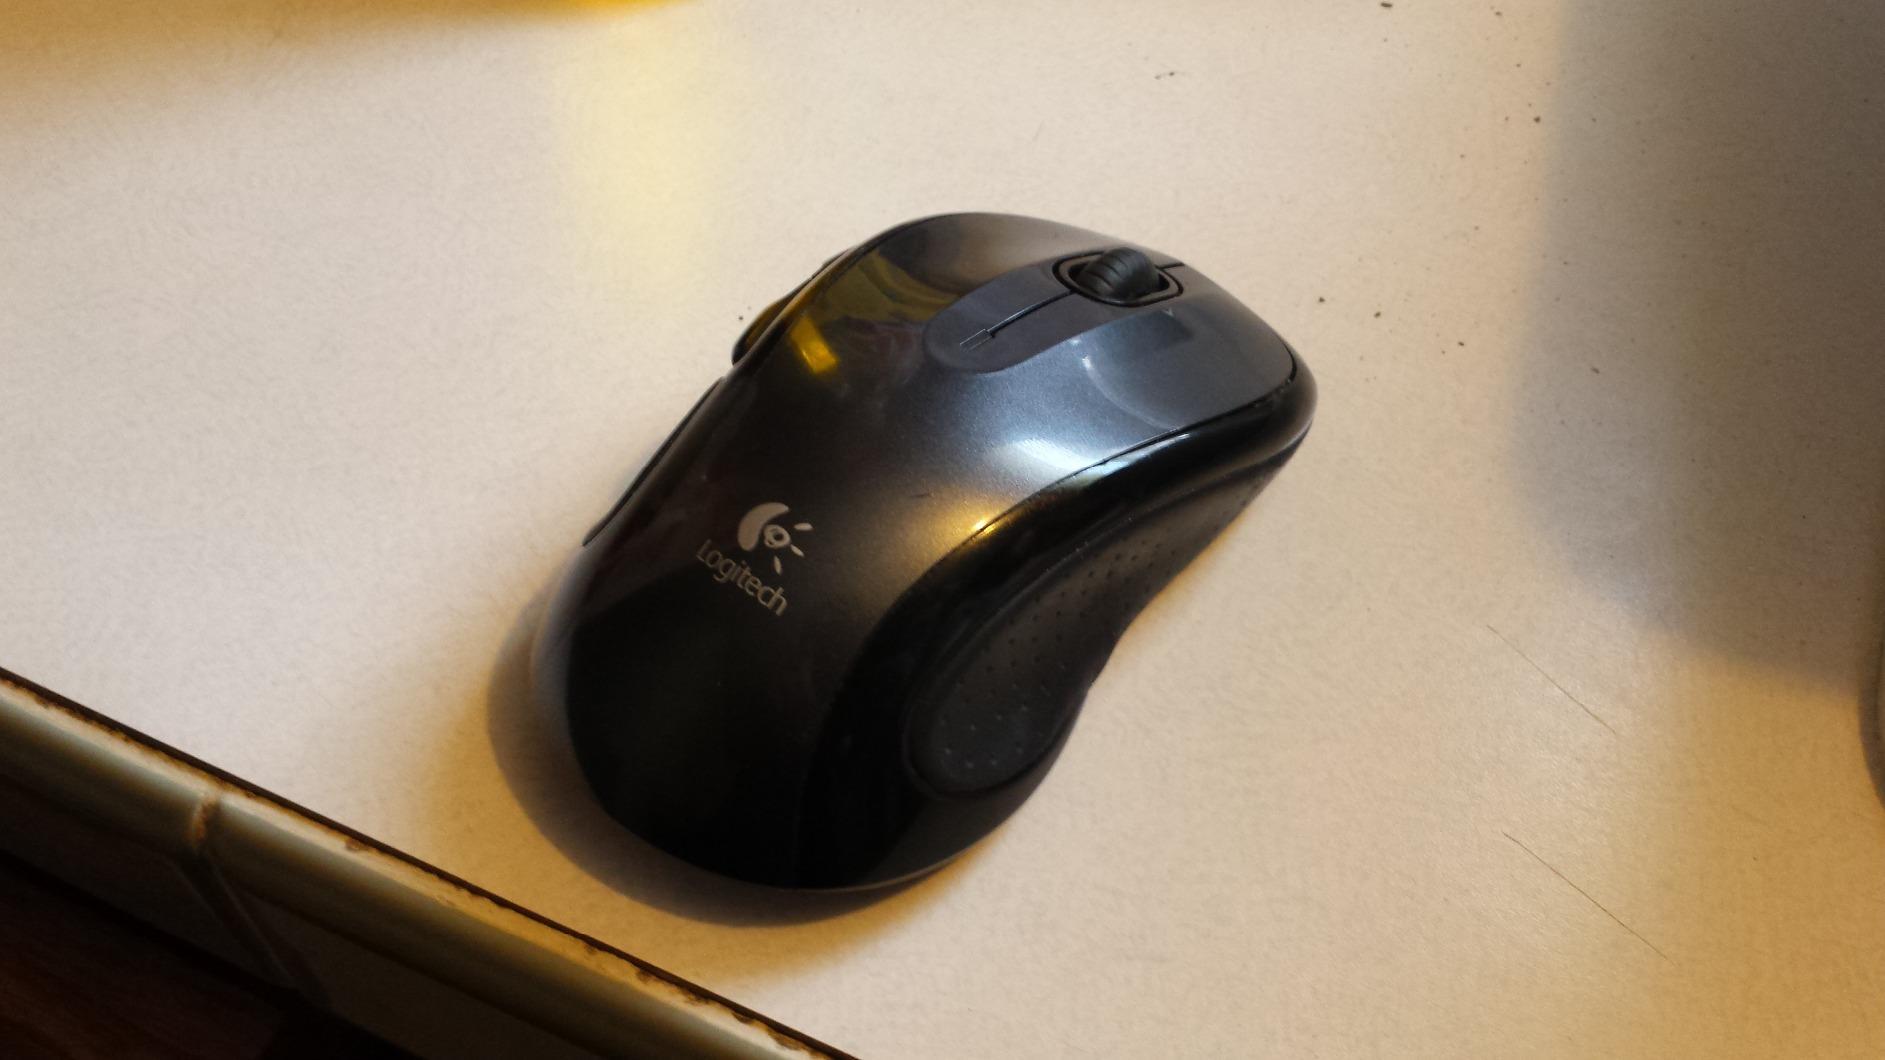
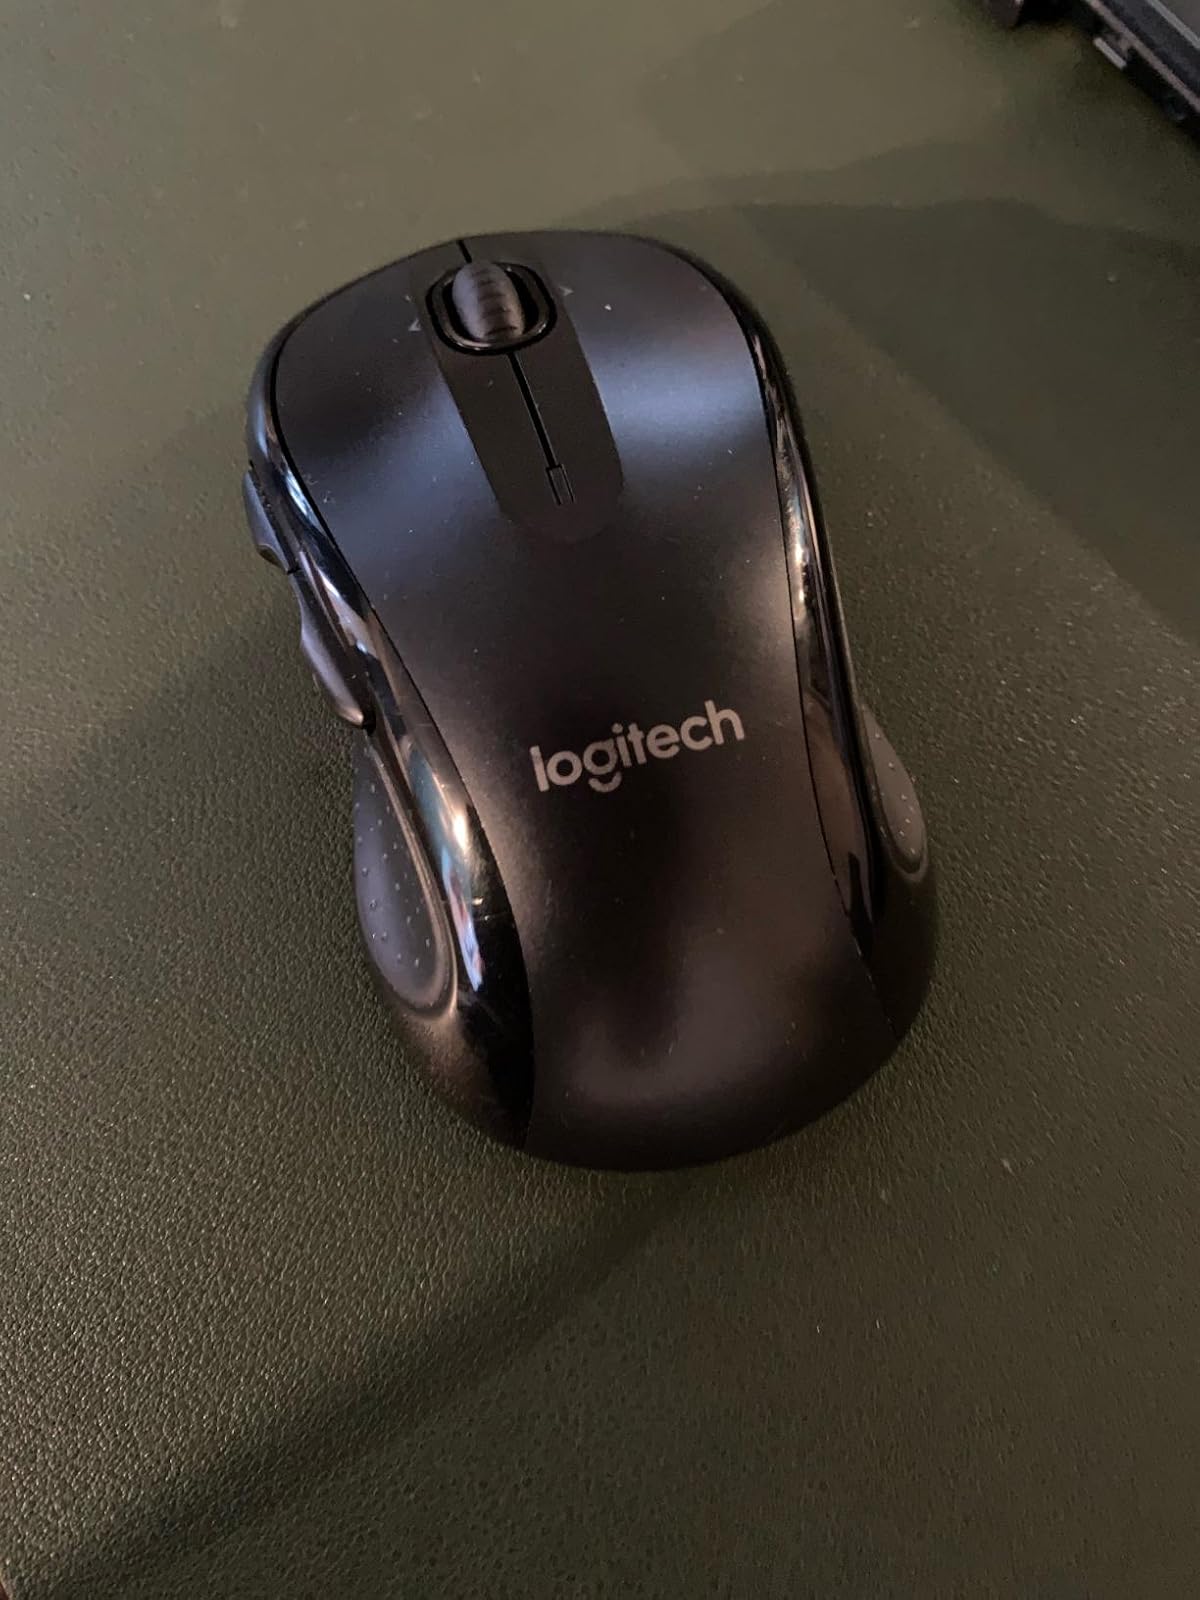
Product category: mouse
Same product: yes